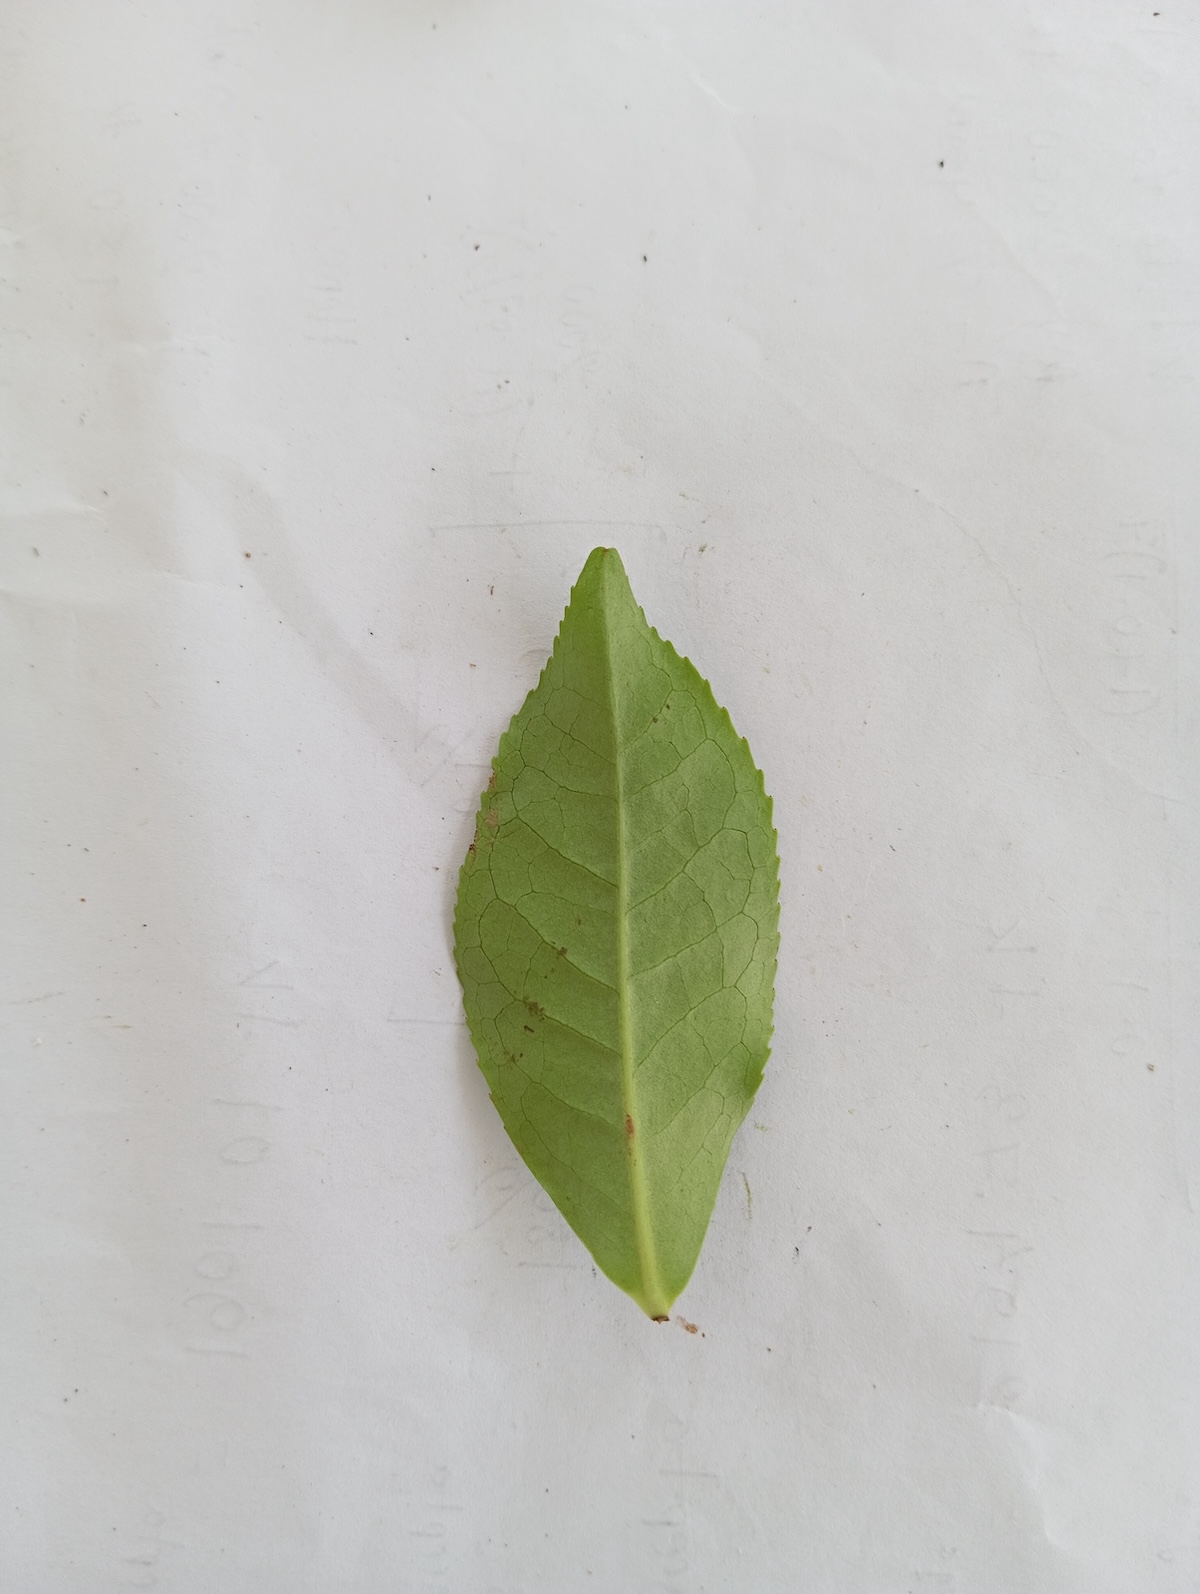
Label: Healthy leaf